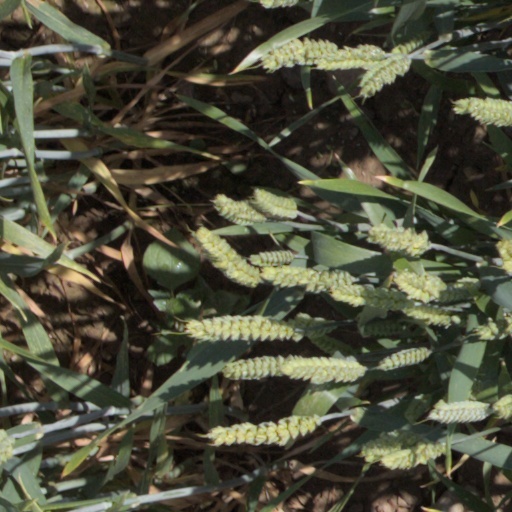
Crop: wheat